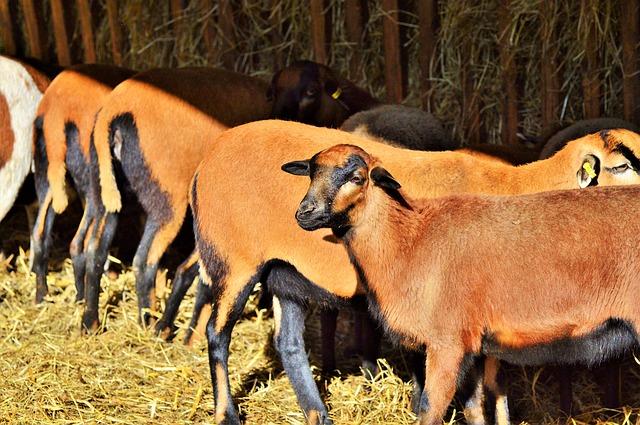
Label: pecora